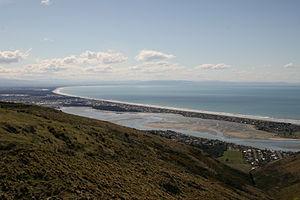
La baie de Pegasus est une baie du nord de la péninsule de Banks, dans l'Île du Sud en Nouvelle-Zélande.